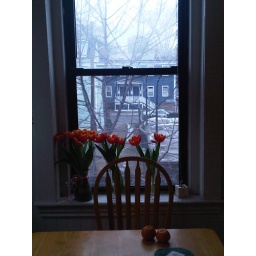
flowers by the window